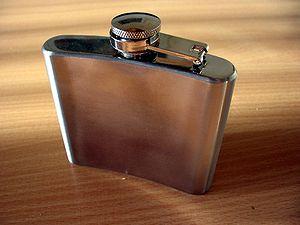
Une flasque est une petite bouteille plate, servant à transporter de l'alcool. Elle peut aussi être appelée flache ou flachette. Sa petite taille et sa forme lui permettent d'être transportée dans une poche.